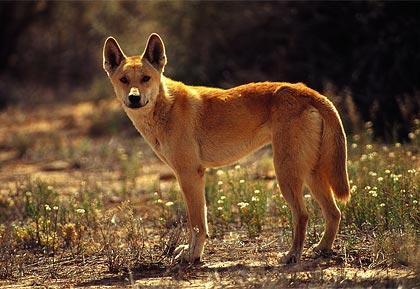
dingo